Nigerian Baptist Convention

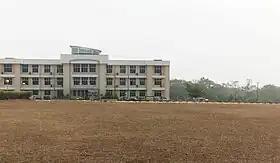
Timothy Olagbenro Library, Bowen University in Iwo.

The Convention has 15 affiliated primary and secondary schools, gathered in the Directorate of Baptist Mission Schools.